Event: Nepal Earthquake
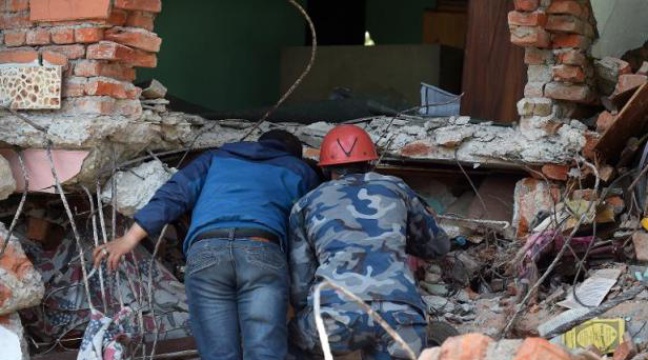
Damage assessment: damage